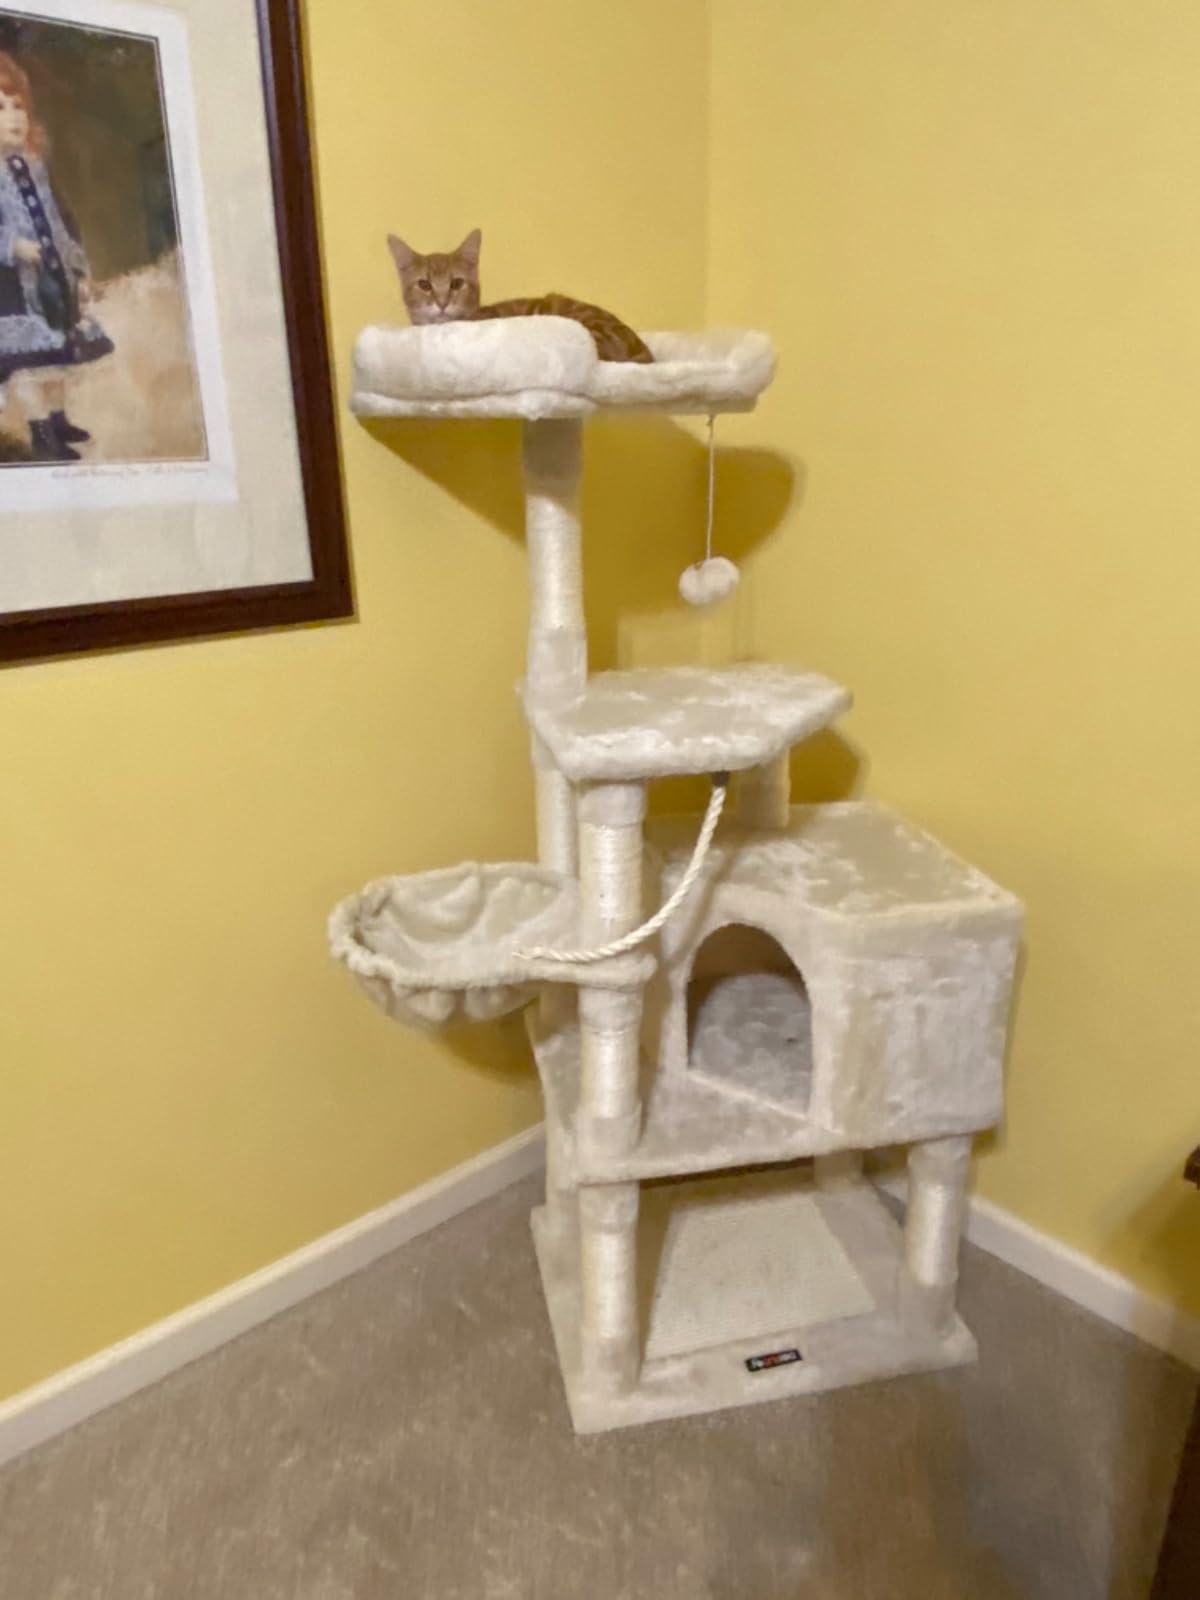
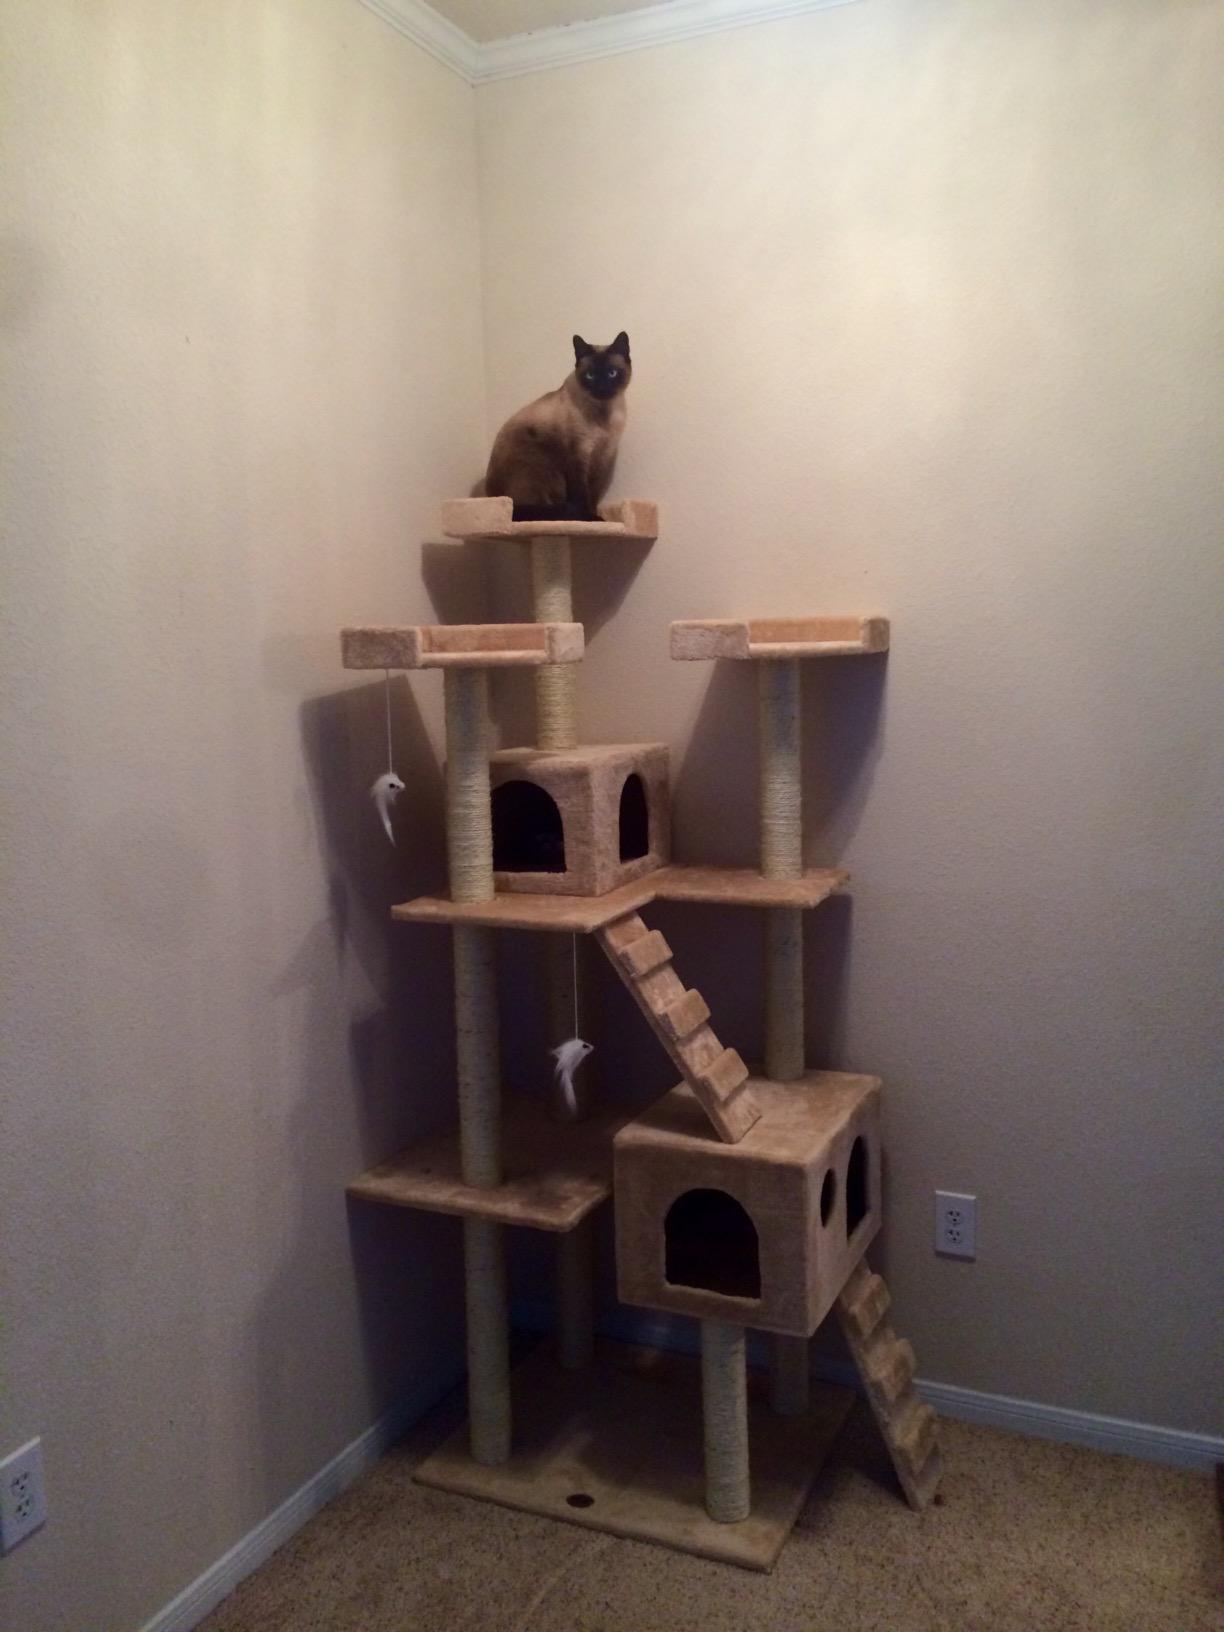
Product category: items_cat tree
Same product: no